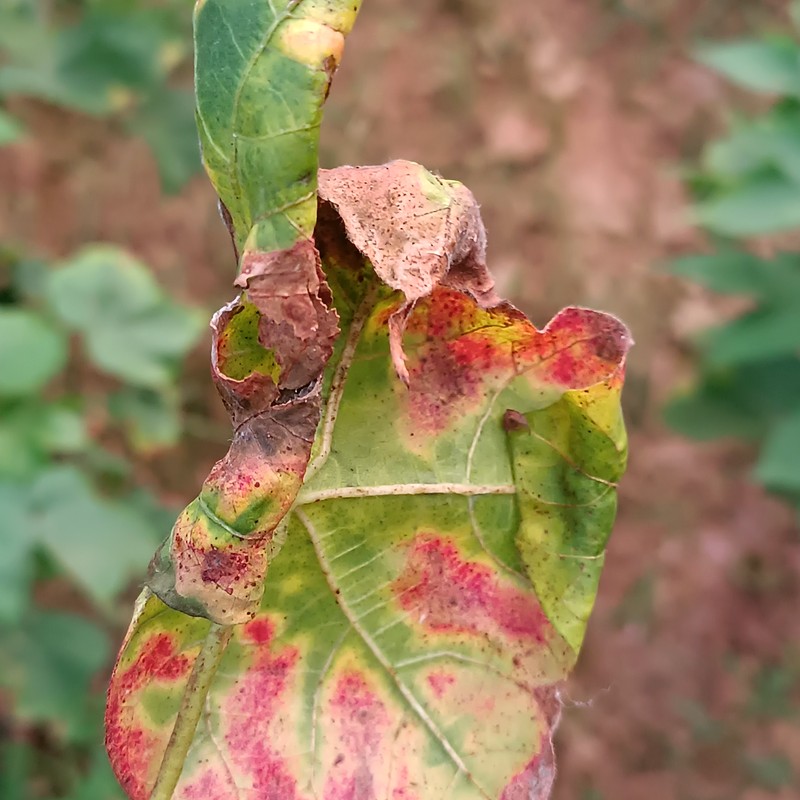
Label: Leaf Redding